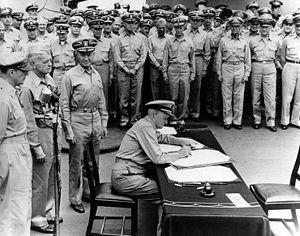
Chester William Nimitz, Sr. a été le troisième et le plus jeune amiral de la Flotte de la Marine des États-Unis, durant la Seconde Guerre mondiale. Il a été nommé Commandant-en-chef de la Flotte du Pacifique en décembre 1941 et Commandant-en-chef interarmées des Zones de l'Océan Pacifique en avril 1942, commandements qu'il a exercés jusqu'en décembre 1945. Il a fini sa carrière comme premier Chef des Opérations navales de l'après-guerre.